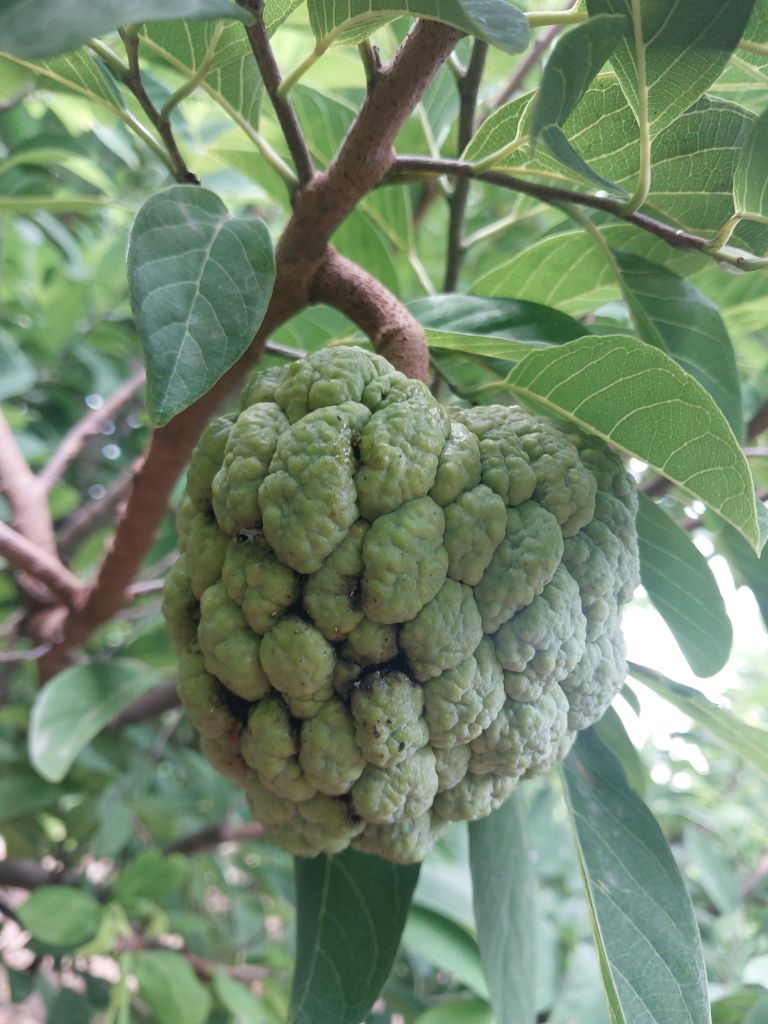
Disease label: Athracnose